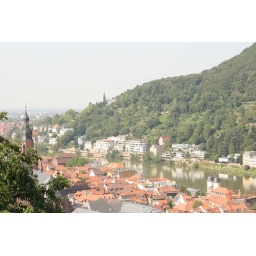
Another view of town and river from the castle in Heidelberg